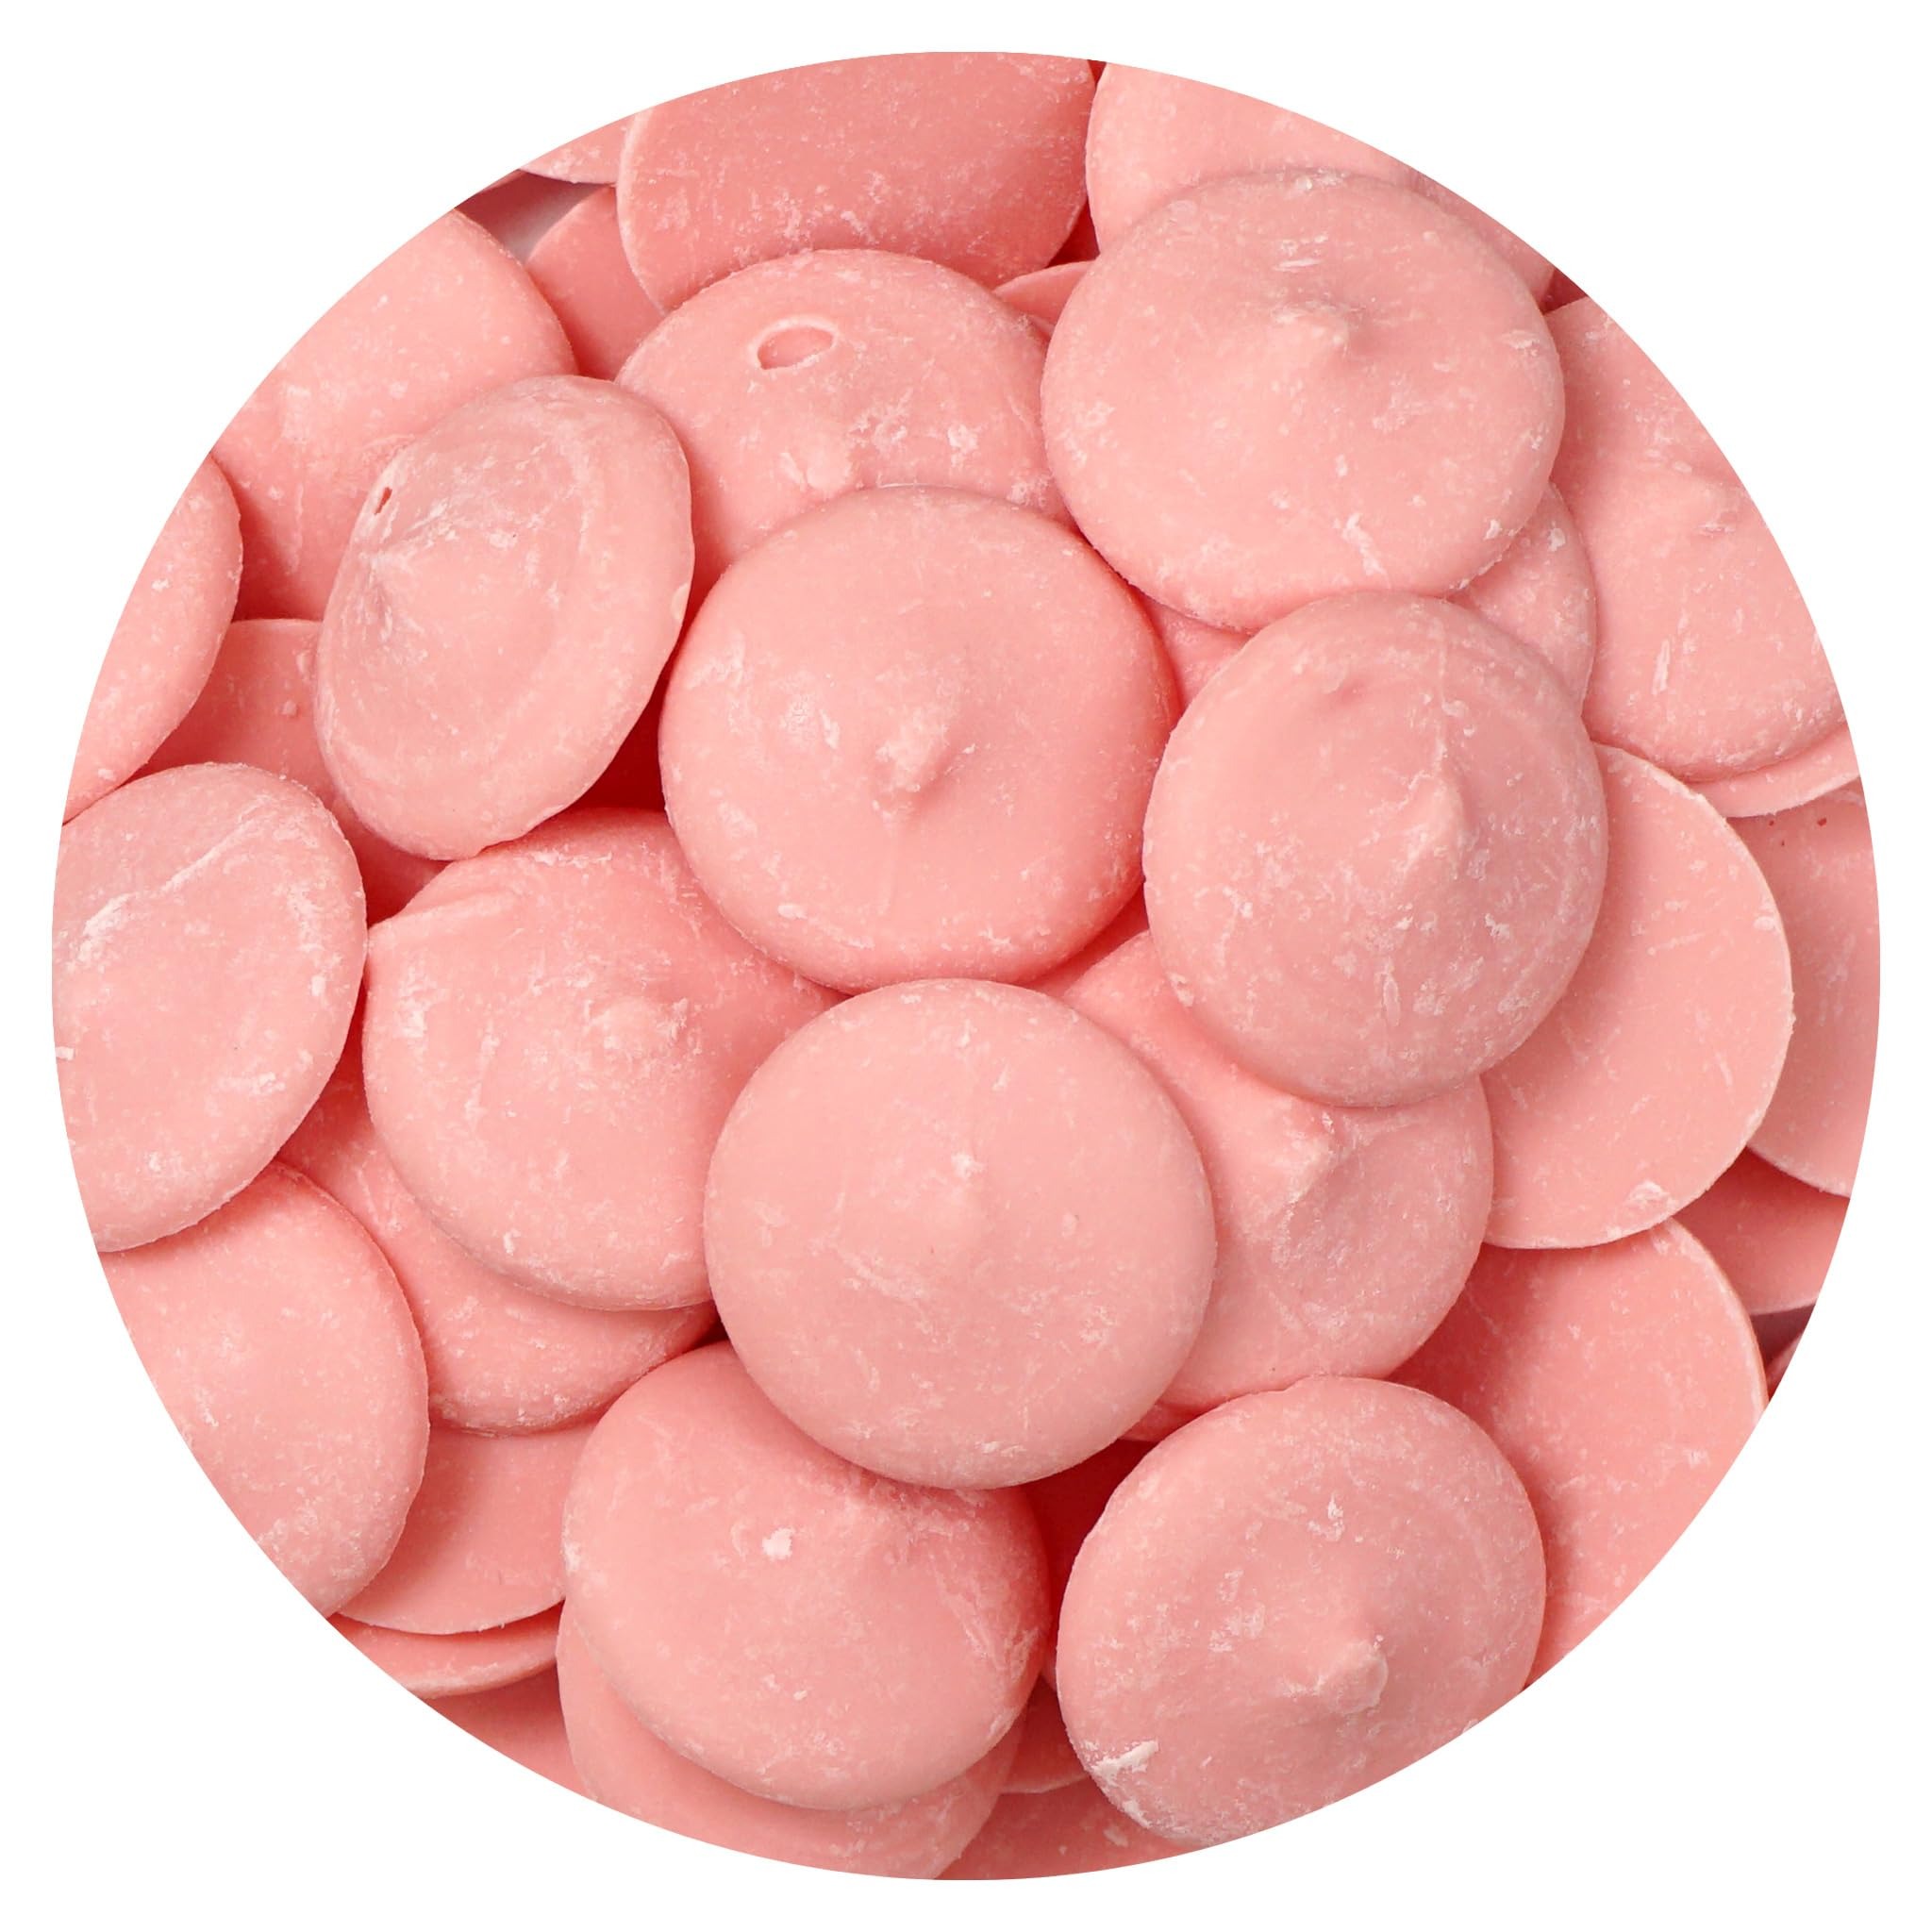
Item Name: Pink Chocolate Melting Wafers, 2lb Bulk Bag, Pink Chocolate, Pink Candy, Melting Chocolate Candy Discs For Baking, Dipping, Decorating, Bulk Chocolate Bag - The Hampton Popcorn & Candy Company
Bullet Point 1: Melt and create with our versatile Pink Chocolate Melting Wafers. Make creamy dipped treats and decorations with 2 pounds of Pink Chocolate Melting Wafers.
Bullet Point 2: Unlock endless creativity with our versatile pink chocolate melts! Perfect for melting, fondue, dipping, baking, and decorating desserts. From chocolate-covered strawberries to dazzling cake designs, these melts deliver a smooth, delicious finish.
Bullet Point 3: 2 POUNDS BULK BAG: Enjoy 2 pounds of Pink Candy Chocolate Coating Melting Wafers
Bullet Point 4: Since 2003, The Hampton Popcorn & Candy Company has been delighting taste buds with a delectable assortment of popcorn and candy treats, perfect for every occasion.
Value: 32.0
Unit: Ounce

Price: 23.99